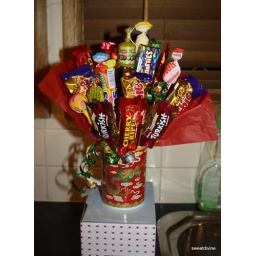
bouquet in a chinese tea mug